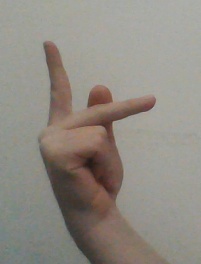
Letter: dha